Marshall Space Flight Center

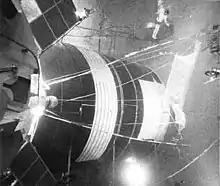
MSFC used the Neutral Buoyancy Facility to test Skylab procedures. Here, engineers are testing procedures for repairing Skylab.

There were six Apollo missions that landed on the Moon: Apollo 11, 12, 14, 15, 16, and 17. Apollo 13 had been intended as a landing, but only circled the Moon and returned to Earth after an oxygen tank ruptured and crippled power in the CSM. Except for Apollo 11, all of the missions carried an Apollo Lunar Surface Experiments Package (ALSEP), composed of equipment for seven scientific experiments plus a central remote control station with a radioisotope thermoelectric generator (RTG). Scientists from MSFC were among the co-investigators.